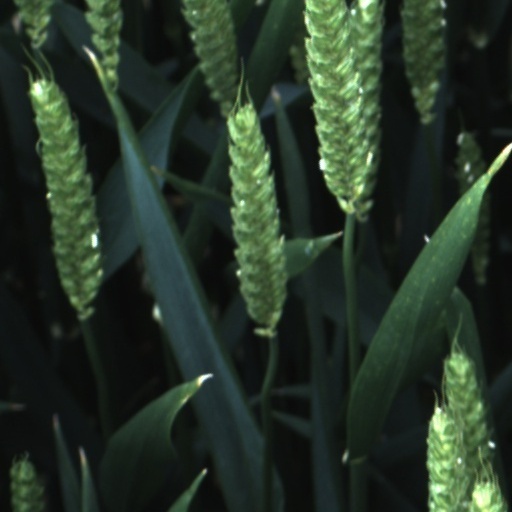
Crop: wheat